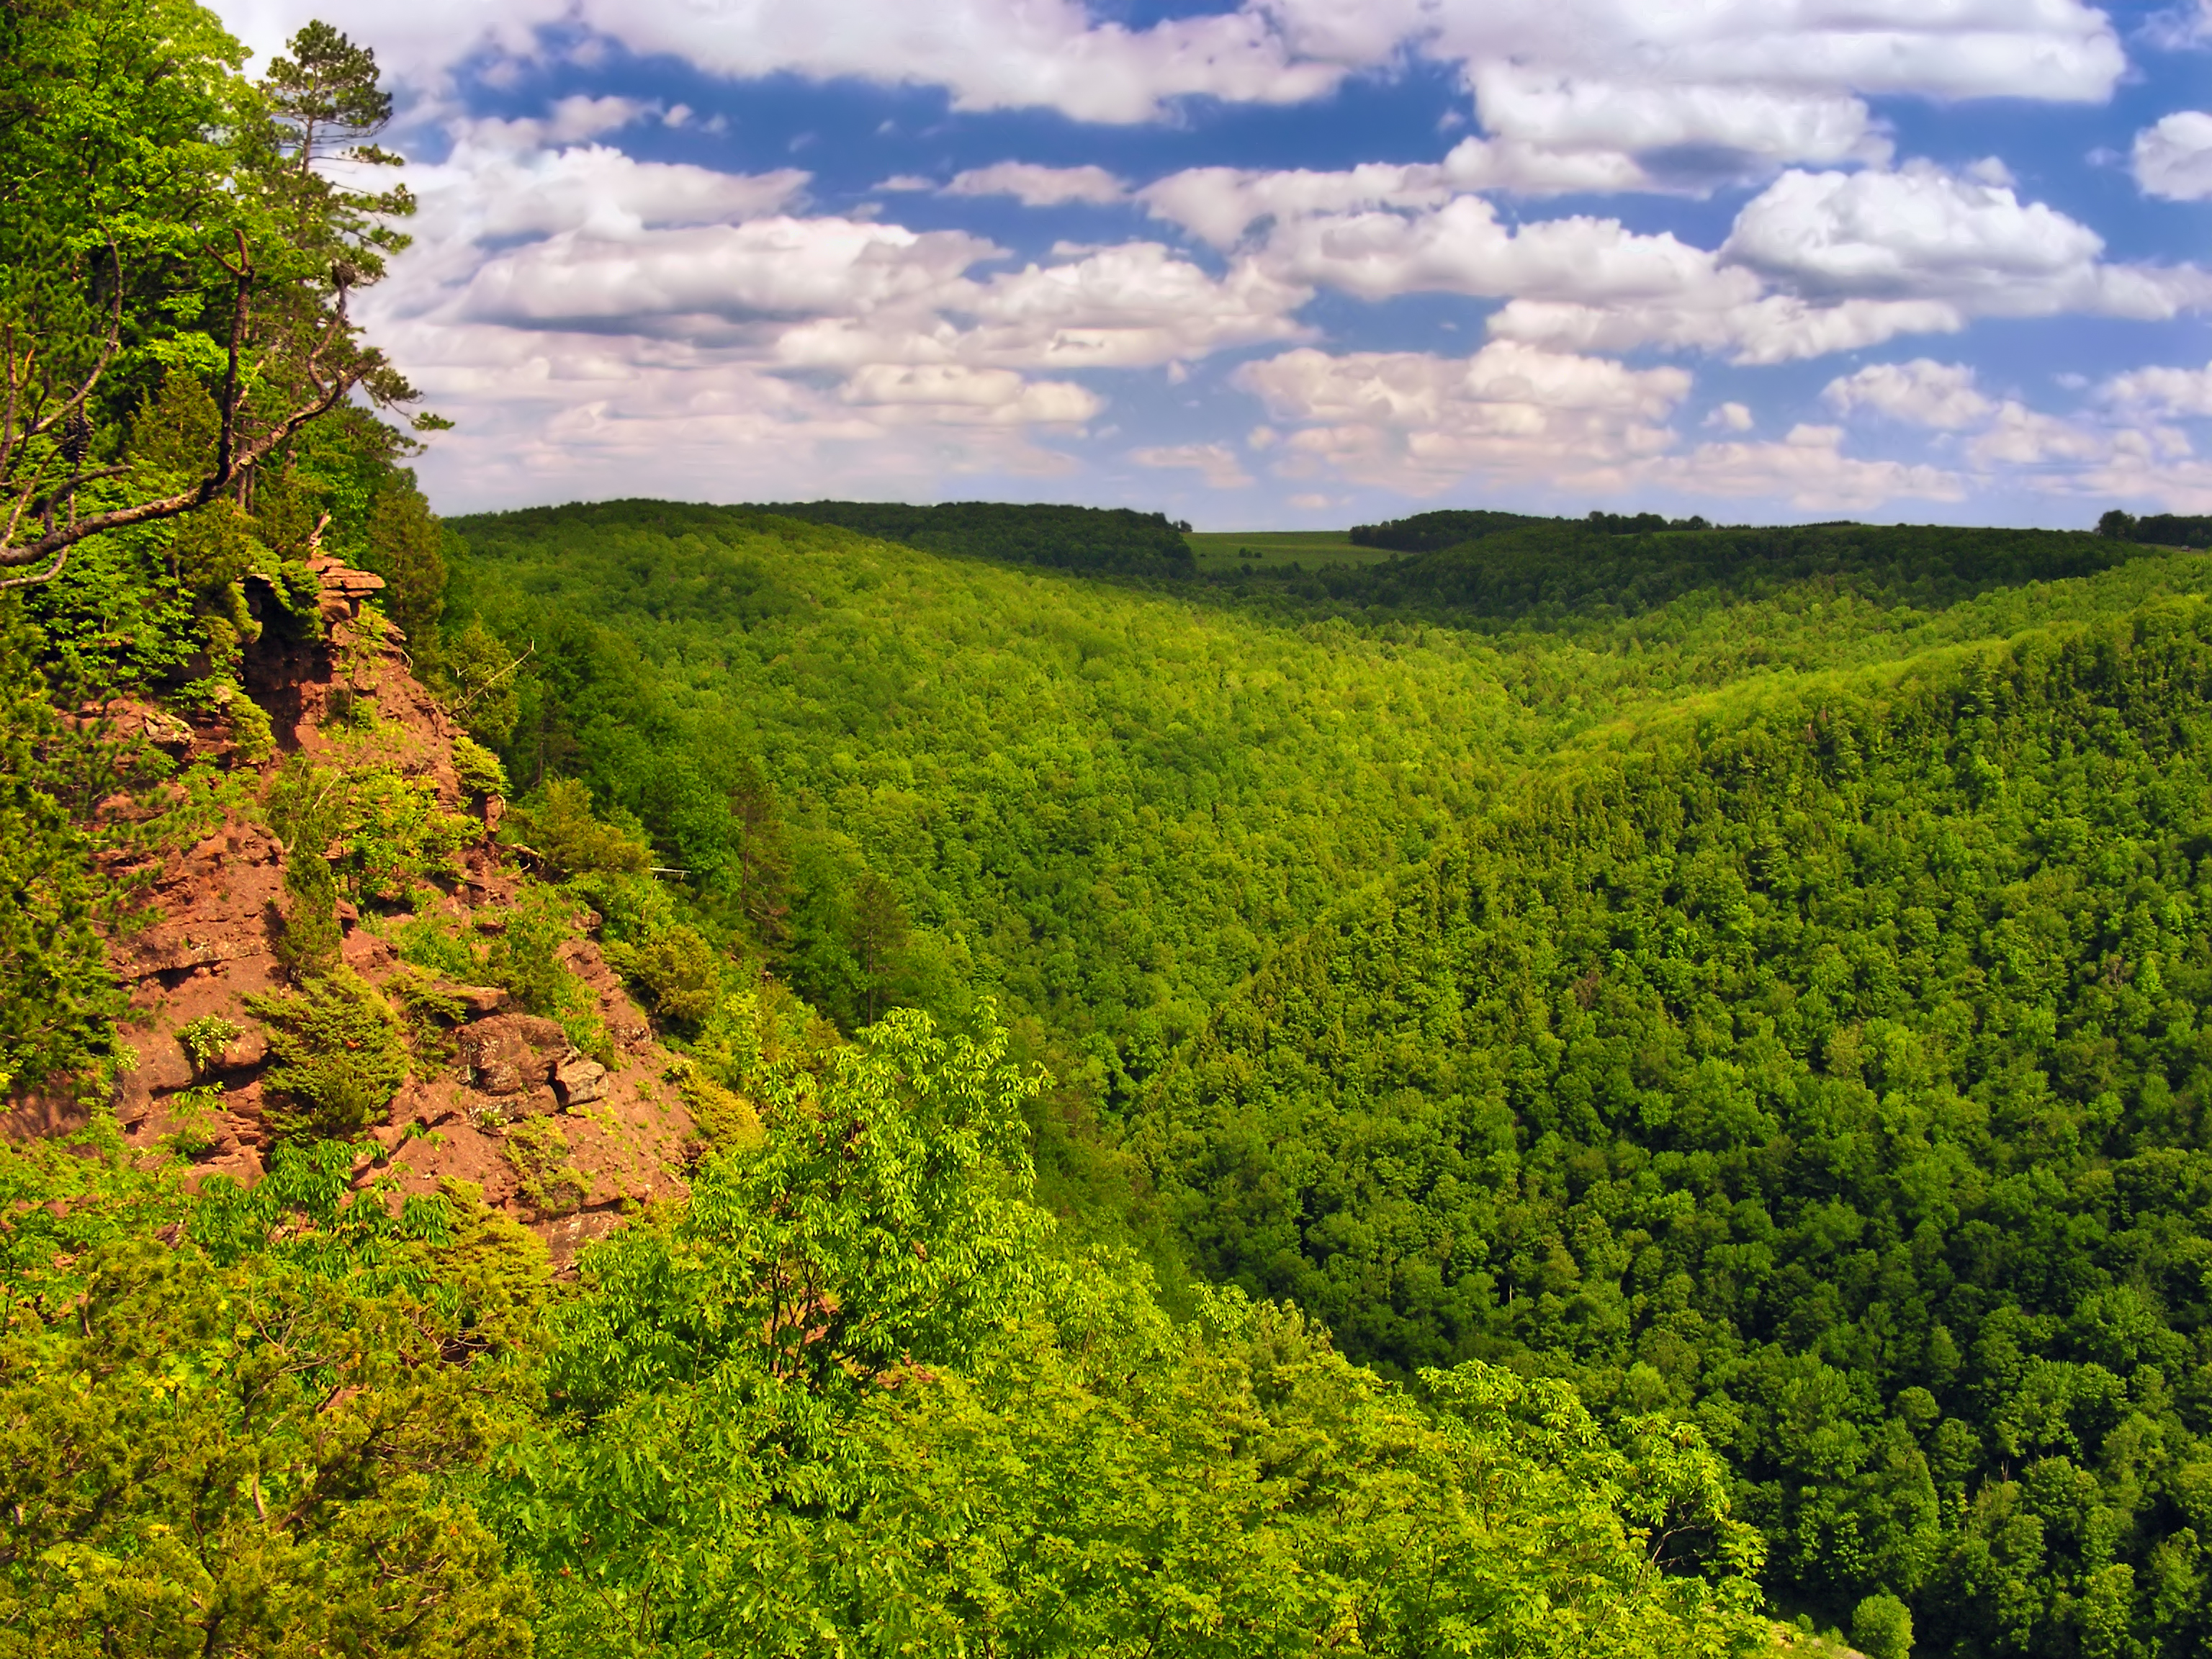
landscape, tree, nature, forest, grass, wilderness, mountain, plant, sky, hiking, field, meadow, leaf, hill, flower, valley, spring, green, autumn, cumulus, agriculture, ridge, creativecommons, clouds, vegetation, shrub, appalachianmountains, alleghenyplateau, pennsylvaniawilds, tiogacounty, tiogastateforest, pennsylvania, pinecreekgorge, plantation, brightlight, pinecreek, plateau, woodland, habitat, ecosystem, rural area, westrimtrail, barbourrock, biome, natural environment, geographical feature, woody plant, mountainous landforms